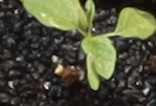
Label: Palmer Amaranth